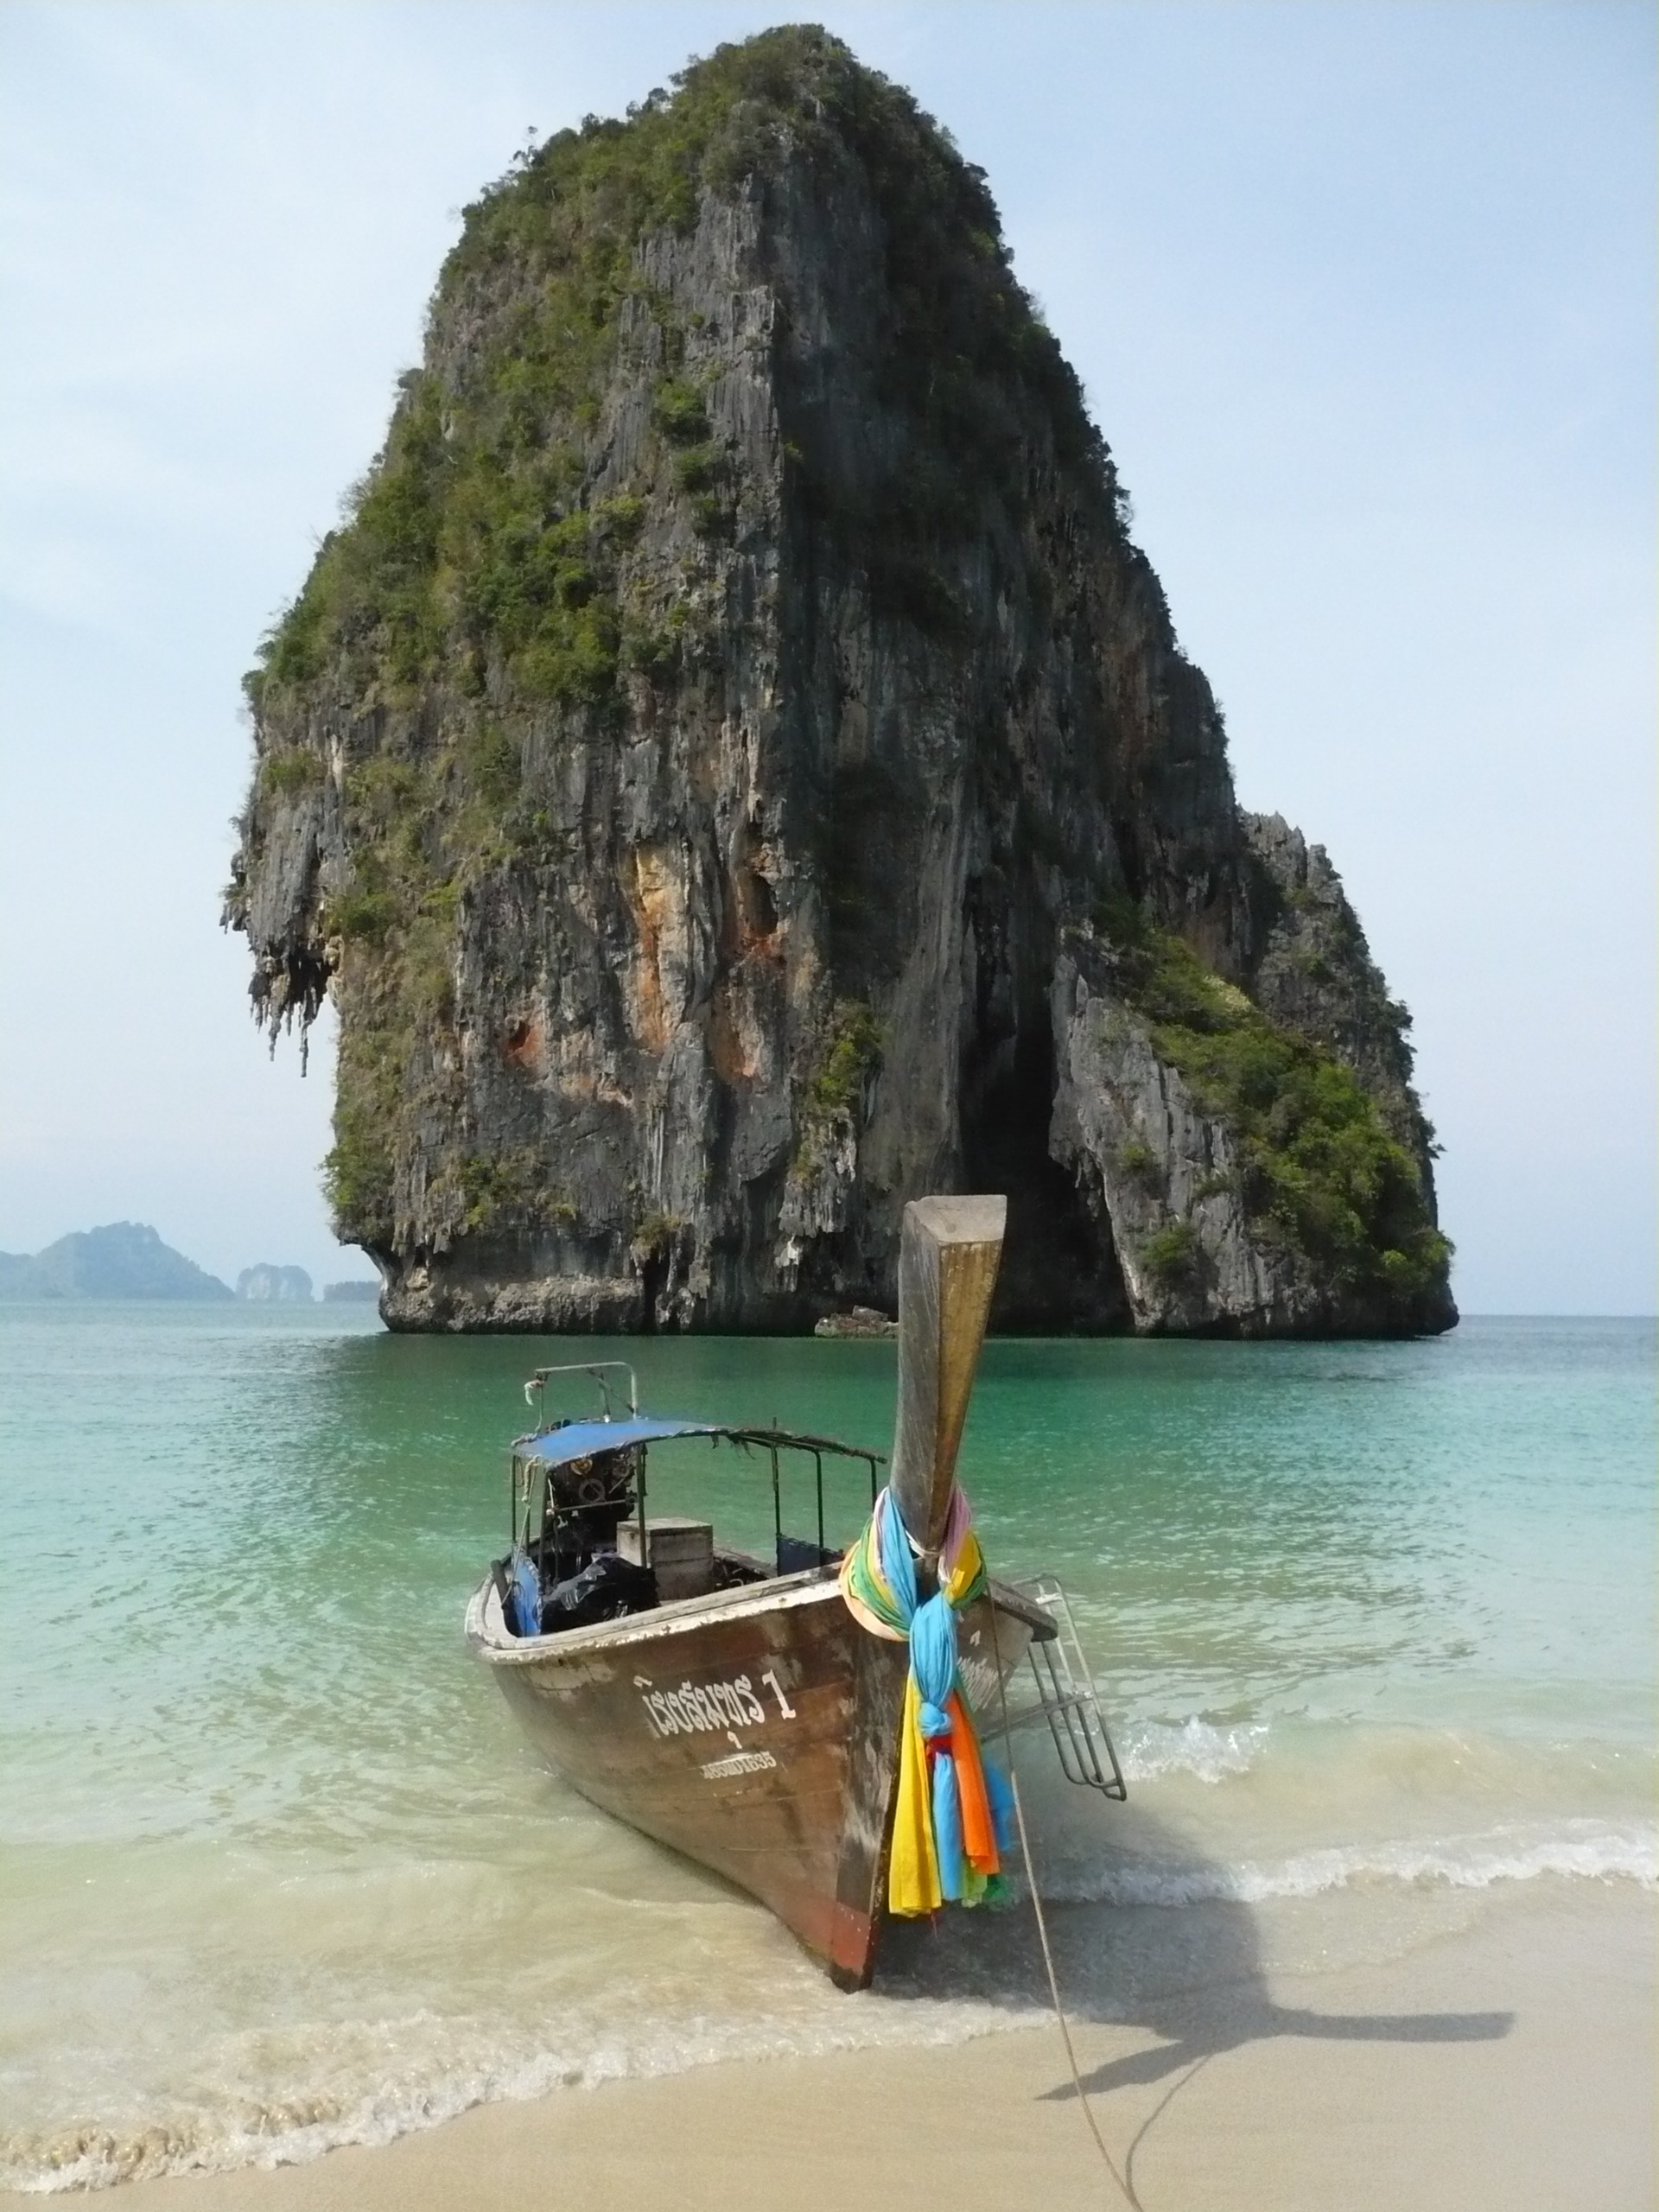
beach, sea, coast, boat, vacation, cliff, cove, vehicle, scenic, bay, island, terrain, caribbean, cape, krabi, islet, landform, long tail boat, colored ribbons